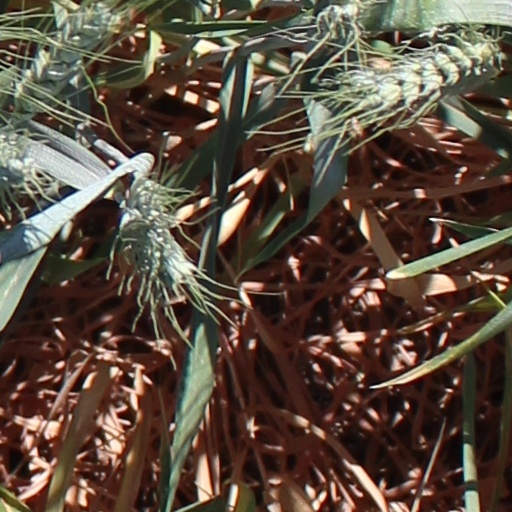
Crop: wheat